Culture of the Dominican Republic

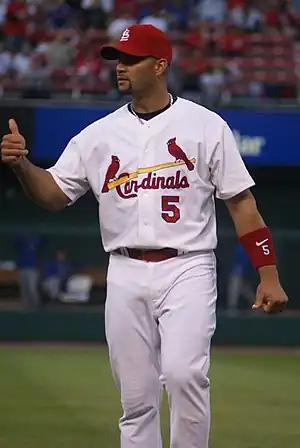
Dominican native and Major League Baseball player Albert Pujols.

Dominican Republic cuisine is predominantly made up of a combination of Spanish, indigenous Taíno, and African influences. Many Middle-Eastern dishes have been adopted into Dominican cuisine, such as the "Quipe" that comes from the Lebanese kibbeh. Dominican cuisine resembles that of other countries in Latin America, those of the nearby islands of Puerto Rico and Cuba, most of all, though the dish names differ sometimes.